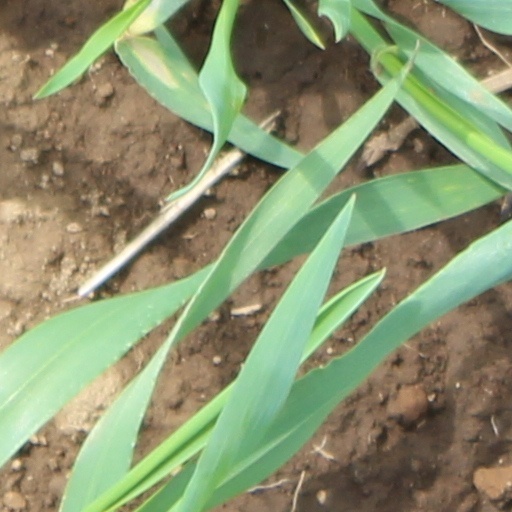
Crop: wheat